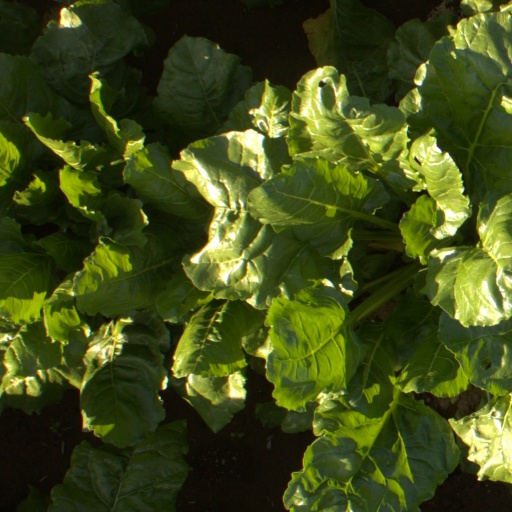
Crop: sugar beet